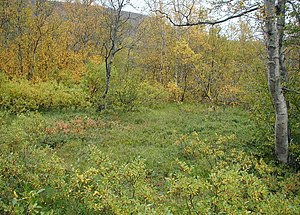
Mikroklima
På de steder, hvor der stadig (eller igen) er skov i Island, danner træerne et særligt mildt mikroklima, hvor vækst og frodighed er langt bedre end i det åbne land  (se forholdene på skråningen i baggrunden).
Skovbiotop i Island.
"Klimaet er et rullende gennemsnit af de seneste 30 års vejrlig. Det måler man i de såkaldte engelske hytter, som skaber helt ensartede vilkår omkring de meteorologiske data. Én af de væsentlige forudsætninger for disse data er, at de måles i skygge i 2 meters højde over jorden. På den måde fremskaffer man oplysninger om ""det store klima"", makroklimaet.